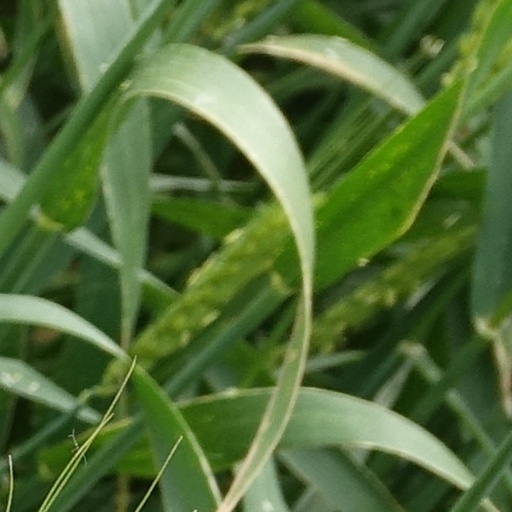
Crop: wheat